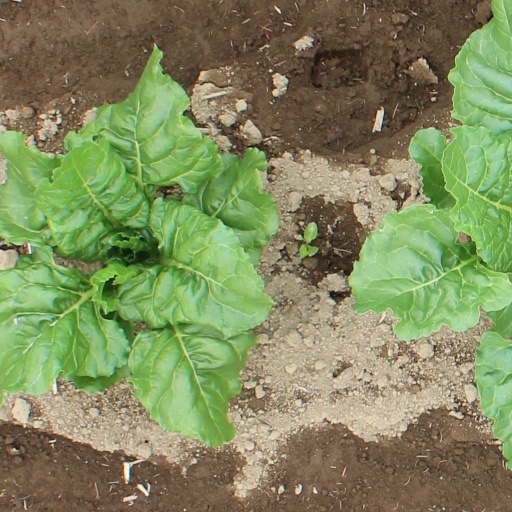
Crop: sugar beet